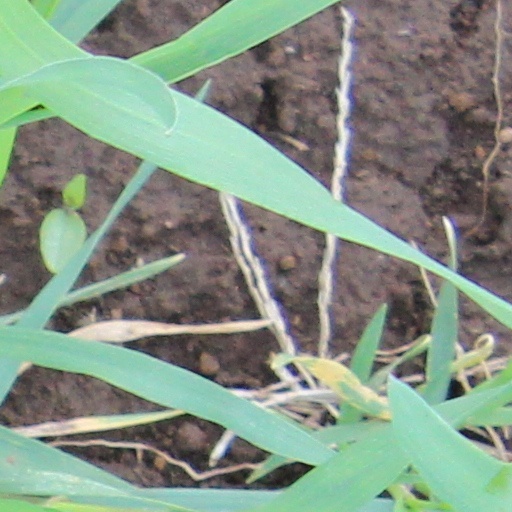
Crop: wheat